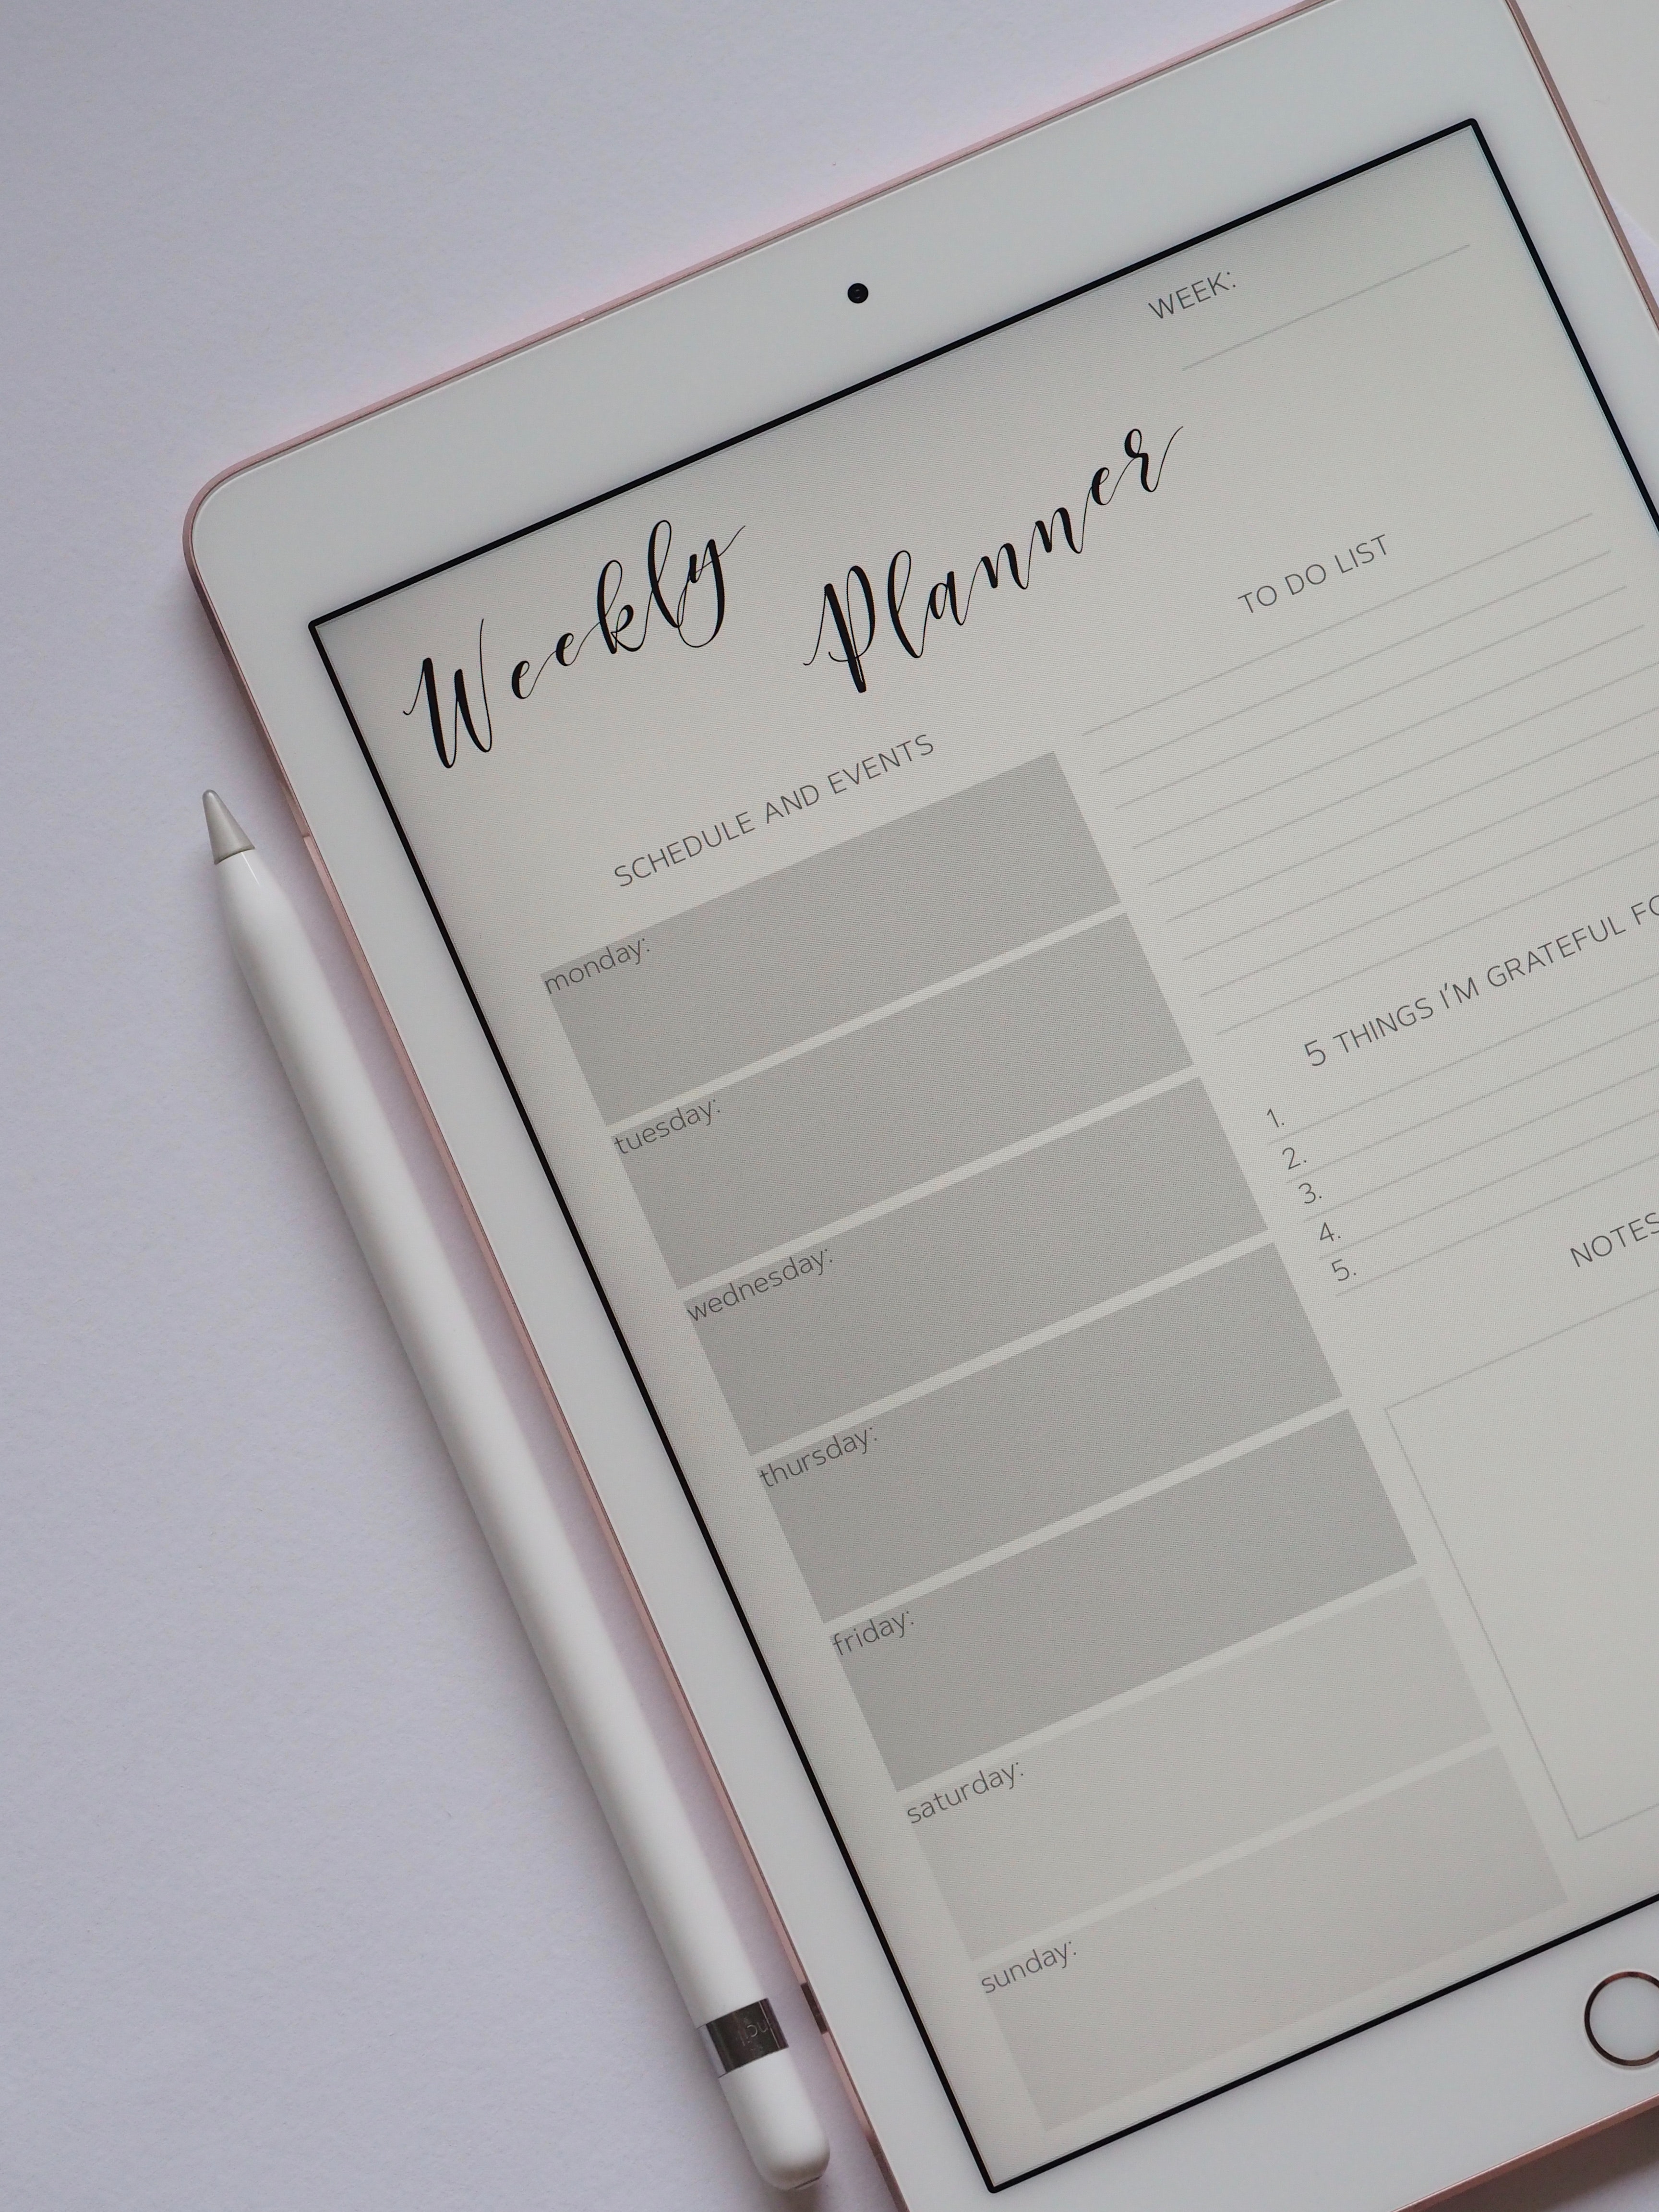
text, font, paper